Streamer bass

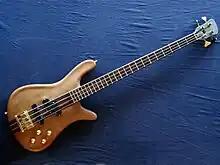
Streamer from 1983

The Streamer bass is a bass guitar manufactured by the Warwick company and launched in 1982.